Zostera noltii

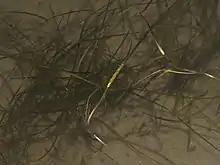
"Zostera noltii" stabilises the seabed.

Seagrass beds are highly productive and form the basis of important coastal ecosystems. Many different species of algae grow epiphytically on "Zostera noltii". These include the brown algae species "Cladosiphon zosterae", "Halothrix lumbricalis", "Leblondiella densa", "Myrionema magnusii" and "Punctaria crispata". These also grow on other seagrasses such as "Zostera marina". A parasite, "Plasmodiophora bicaudata", attacks eel grasses, including "Zostera noltii". It prevents further growth between the nodes and damages clumps with the leaves growing in tufts, causing what is known as wasting disease. Eel grass beds provide a refuge for many invertebrates and a safe haven for developing juvenile fish. The detritus produced when the leaves decay in winter enriches the sediment. The decomposing tissues are the basis for a food chain and large numbers of protists are found in the water column nearby feeding on leached organic compounds and the bacteria that break down the tissues.